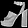
Label: Sandal